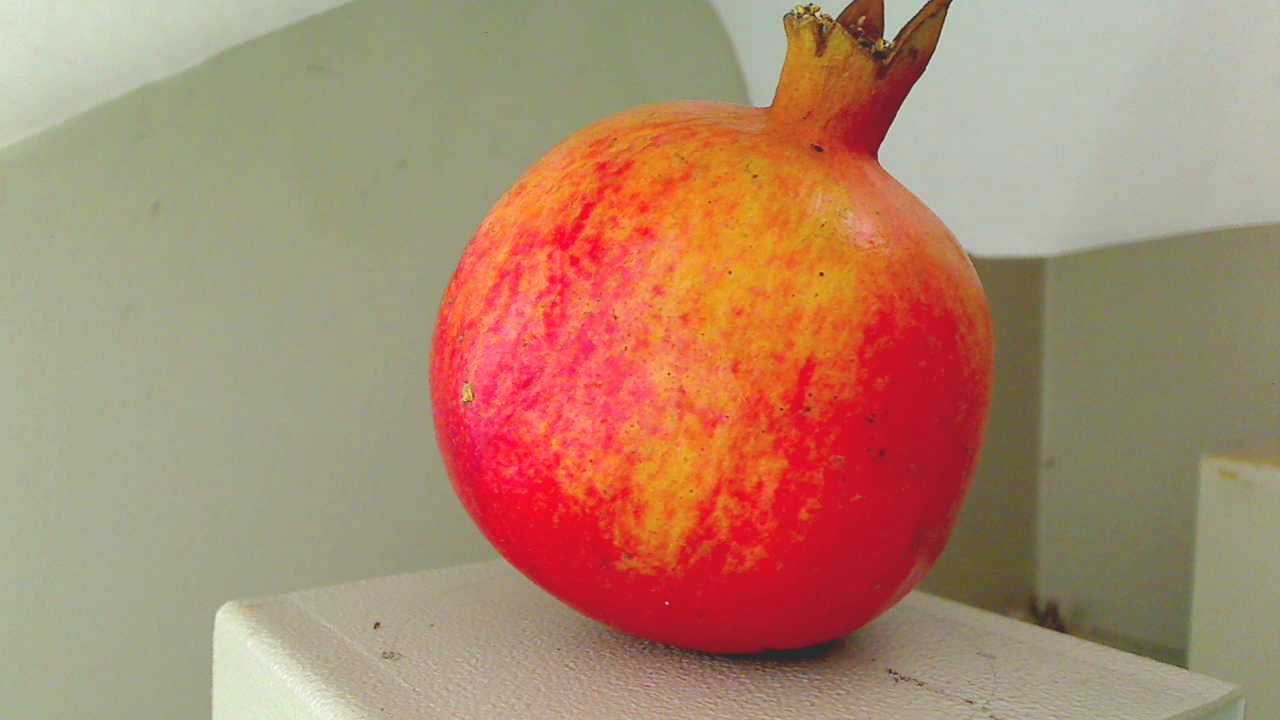
Grade: grade-2
Quality: quality-2